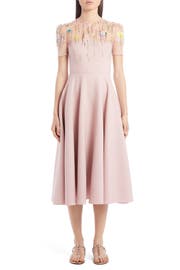
bead sequin chain stitched golden thread and embroidered blossom like detail embellish the illusion yoke puffed sleeve and bodice of this graceful midi made from a blend of wool and silk the delicately beautiful look is finished with a keyhole back and side seam pocket